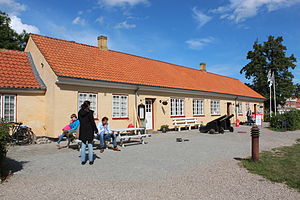
Nyborg Slot (museum)
Reception til Nyborg Slot
Billetkontor, butik og toiletter til Nyborg slot. En del af Østfyns Museer
Nyborg Slot er et kulturhistorisk museum, der holder til på Nyborg Slot i Nyborg på Østfyn. Per 1. januar 2009 blev museet en del af Østfyns Museer, da det fusionerede med Nyborg Museum og Kerteminde Museum. Museet består af Nyborg Slot, hvor der er udstillet forskellige historiske genstande og forklarende tekst, samt borgterrænet om slottet. På terrænet omkring slottet afholdes hvert år middelaldermarkedet Danehof.